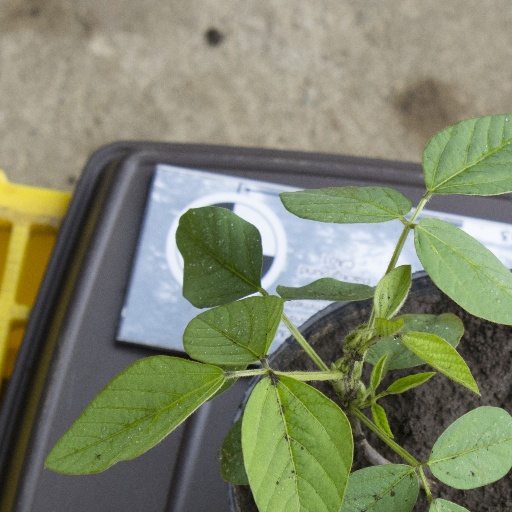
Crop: soybean